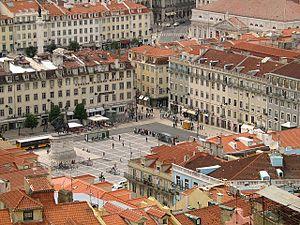
Lisbonne est la capitale du Portugal depuis 1260. Elle atteignit son apogée à l'époque de l'empire colonial portugais au XVIᵉ siècle.